Djibouti spurfowl

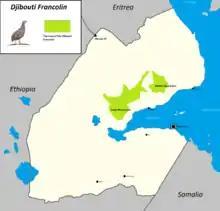
Breeding areas

The Djibouti spurfowl is endemic to Djibouti, a nation in eastern Africa, and is known from only two locations. One is the Forêt du Day in the Goda Mountains, approximately north of the Gulf of Tadjoura. This site is only and is undergoing habitat changes. The other site is located in the Mabla Mountains, which are northeast of the Forêt du Day and remain unsurveyed. This site has been exposed to more human disturbance than the Forêt du Day, and is therefore considered less viable. Combined, the total estimated range of this bird is .